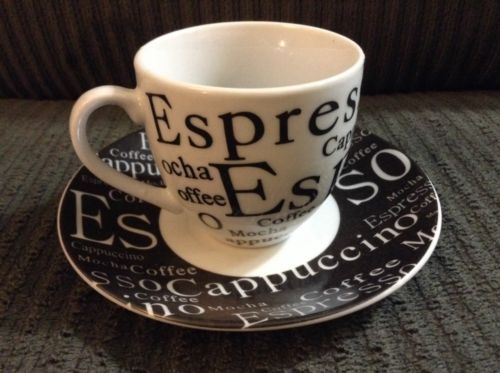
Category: mug